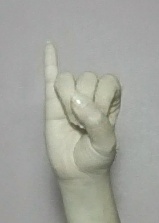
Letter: meem